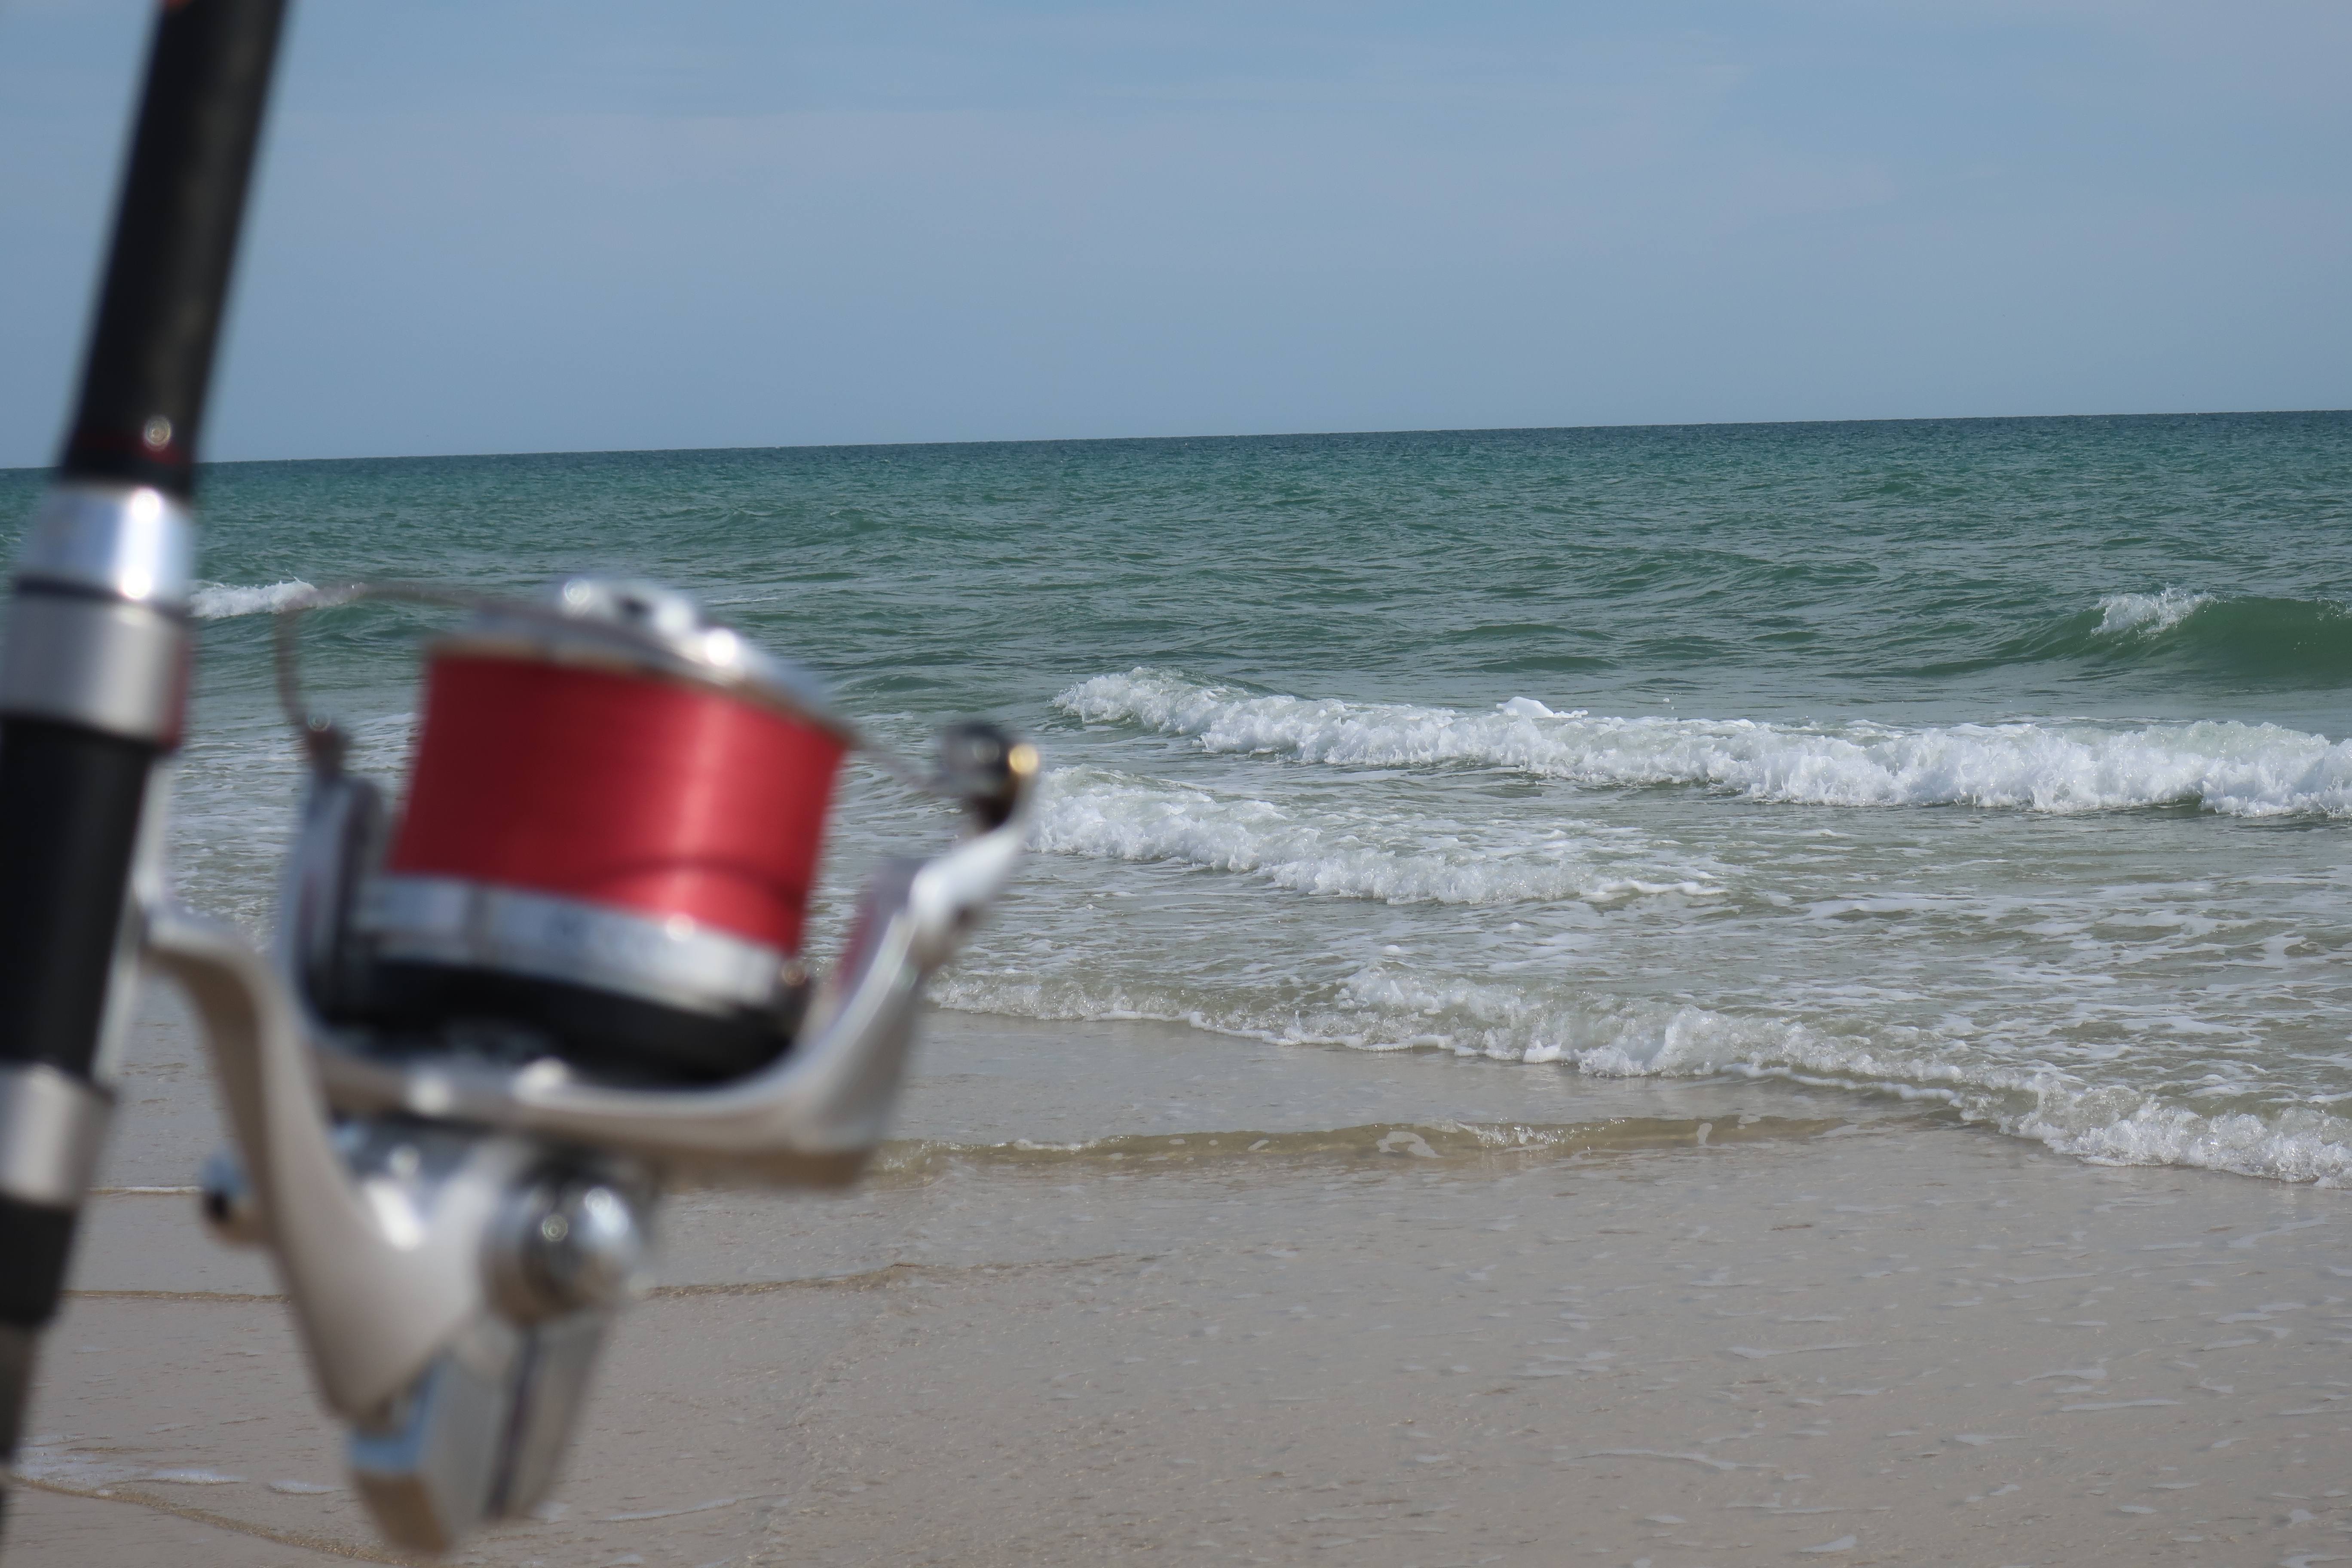
sea, sky, water, beach, ocean, sun, blue, horizon, sunset, nature, shore, vacation, coast, recreation